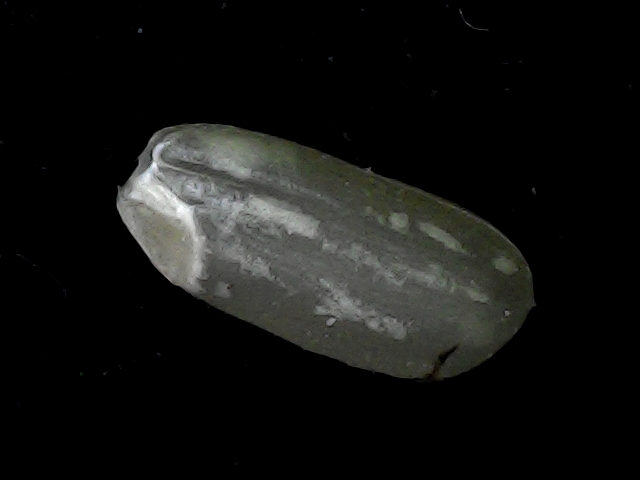
Rice variety: BD95